Birds Eye

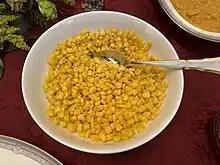
A prepared bowl of Birds Eye Steamfresh Super Sweet Corn in 2023.

In the early 1900s, during his travels through Northern Canada, Clarence Birdseye of Montclair, New Jersey, saw the Inuit use ice, wind, and temperature to instantly freeze freshly-caught fish. His curiosity piqued, and Clarence wondered if this method, called flash freezing, could also be applied to other foods. This 1920s hunting trip to Canada inspired Birdseye's food preserving method.